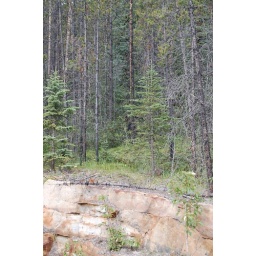
Jasper National park. Black bear in a tree